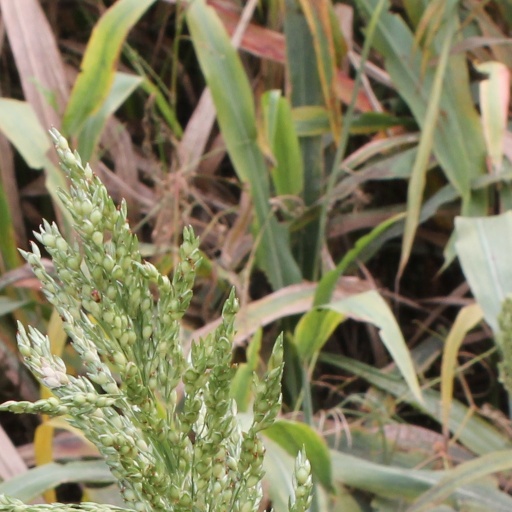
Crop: sorghum